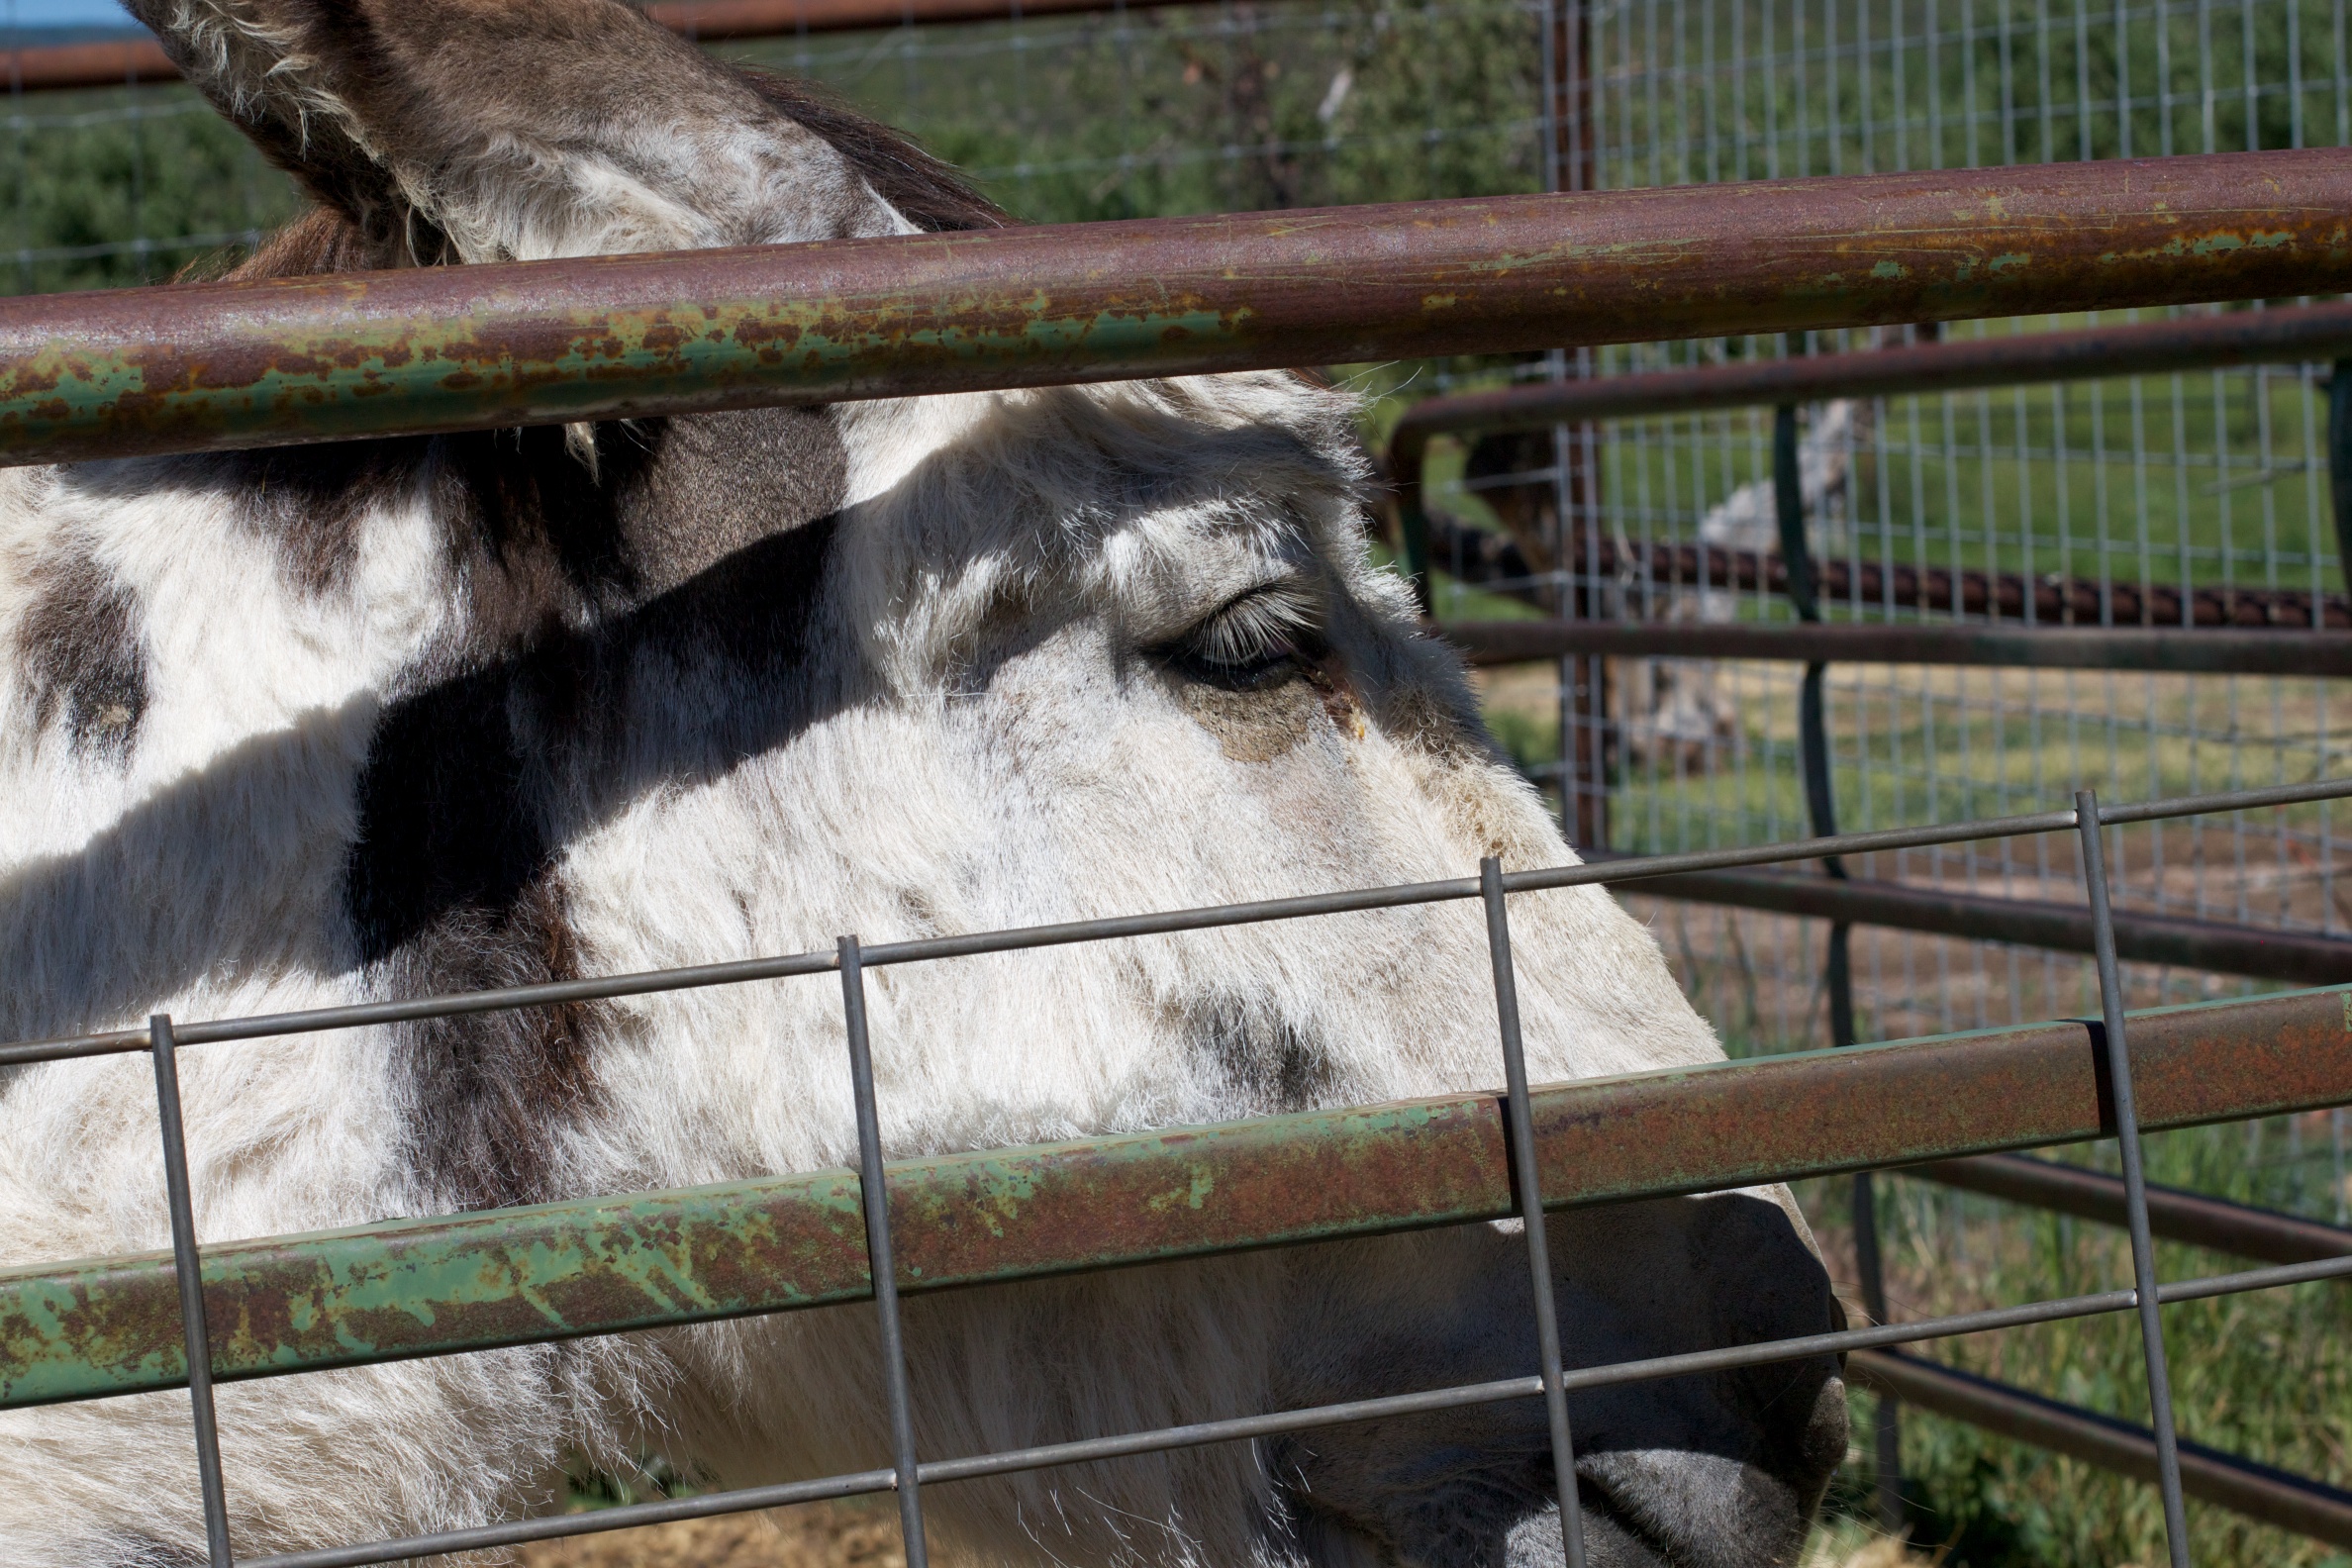
farm, wildlife, zoo, mammal, fauna, donkey, desertweyr, odyssey